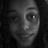
Emotion: happy